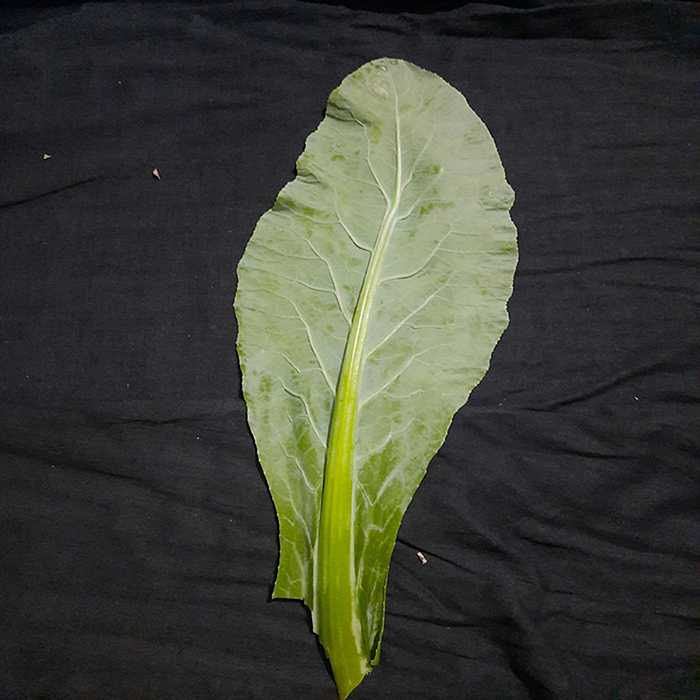
Plant: Cauliflower
Label: Fresh leaf